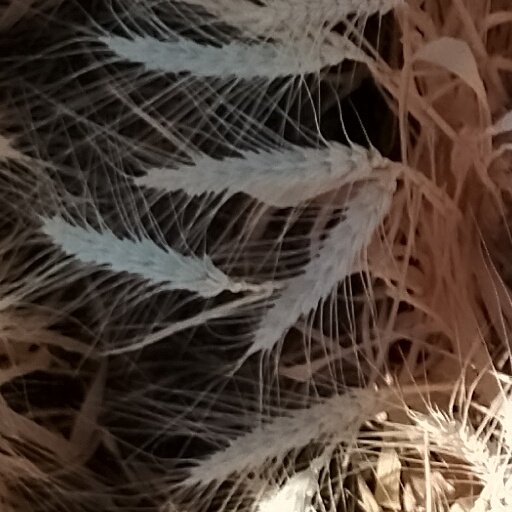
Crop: wheat